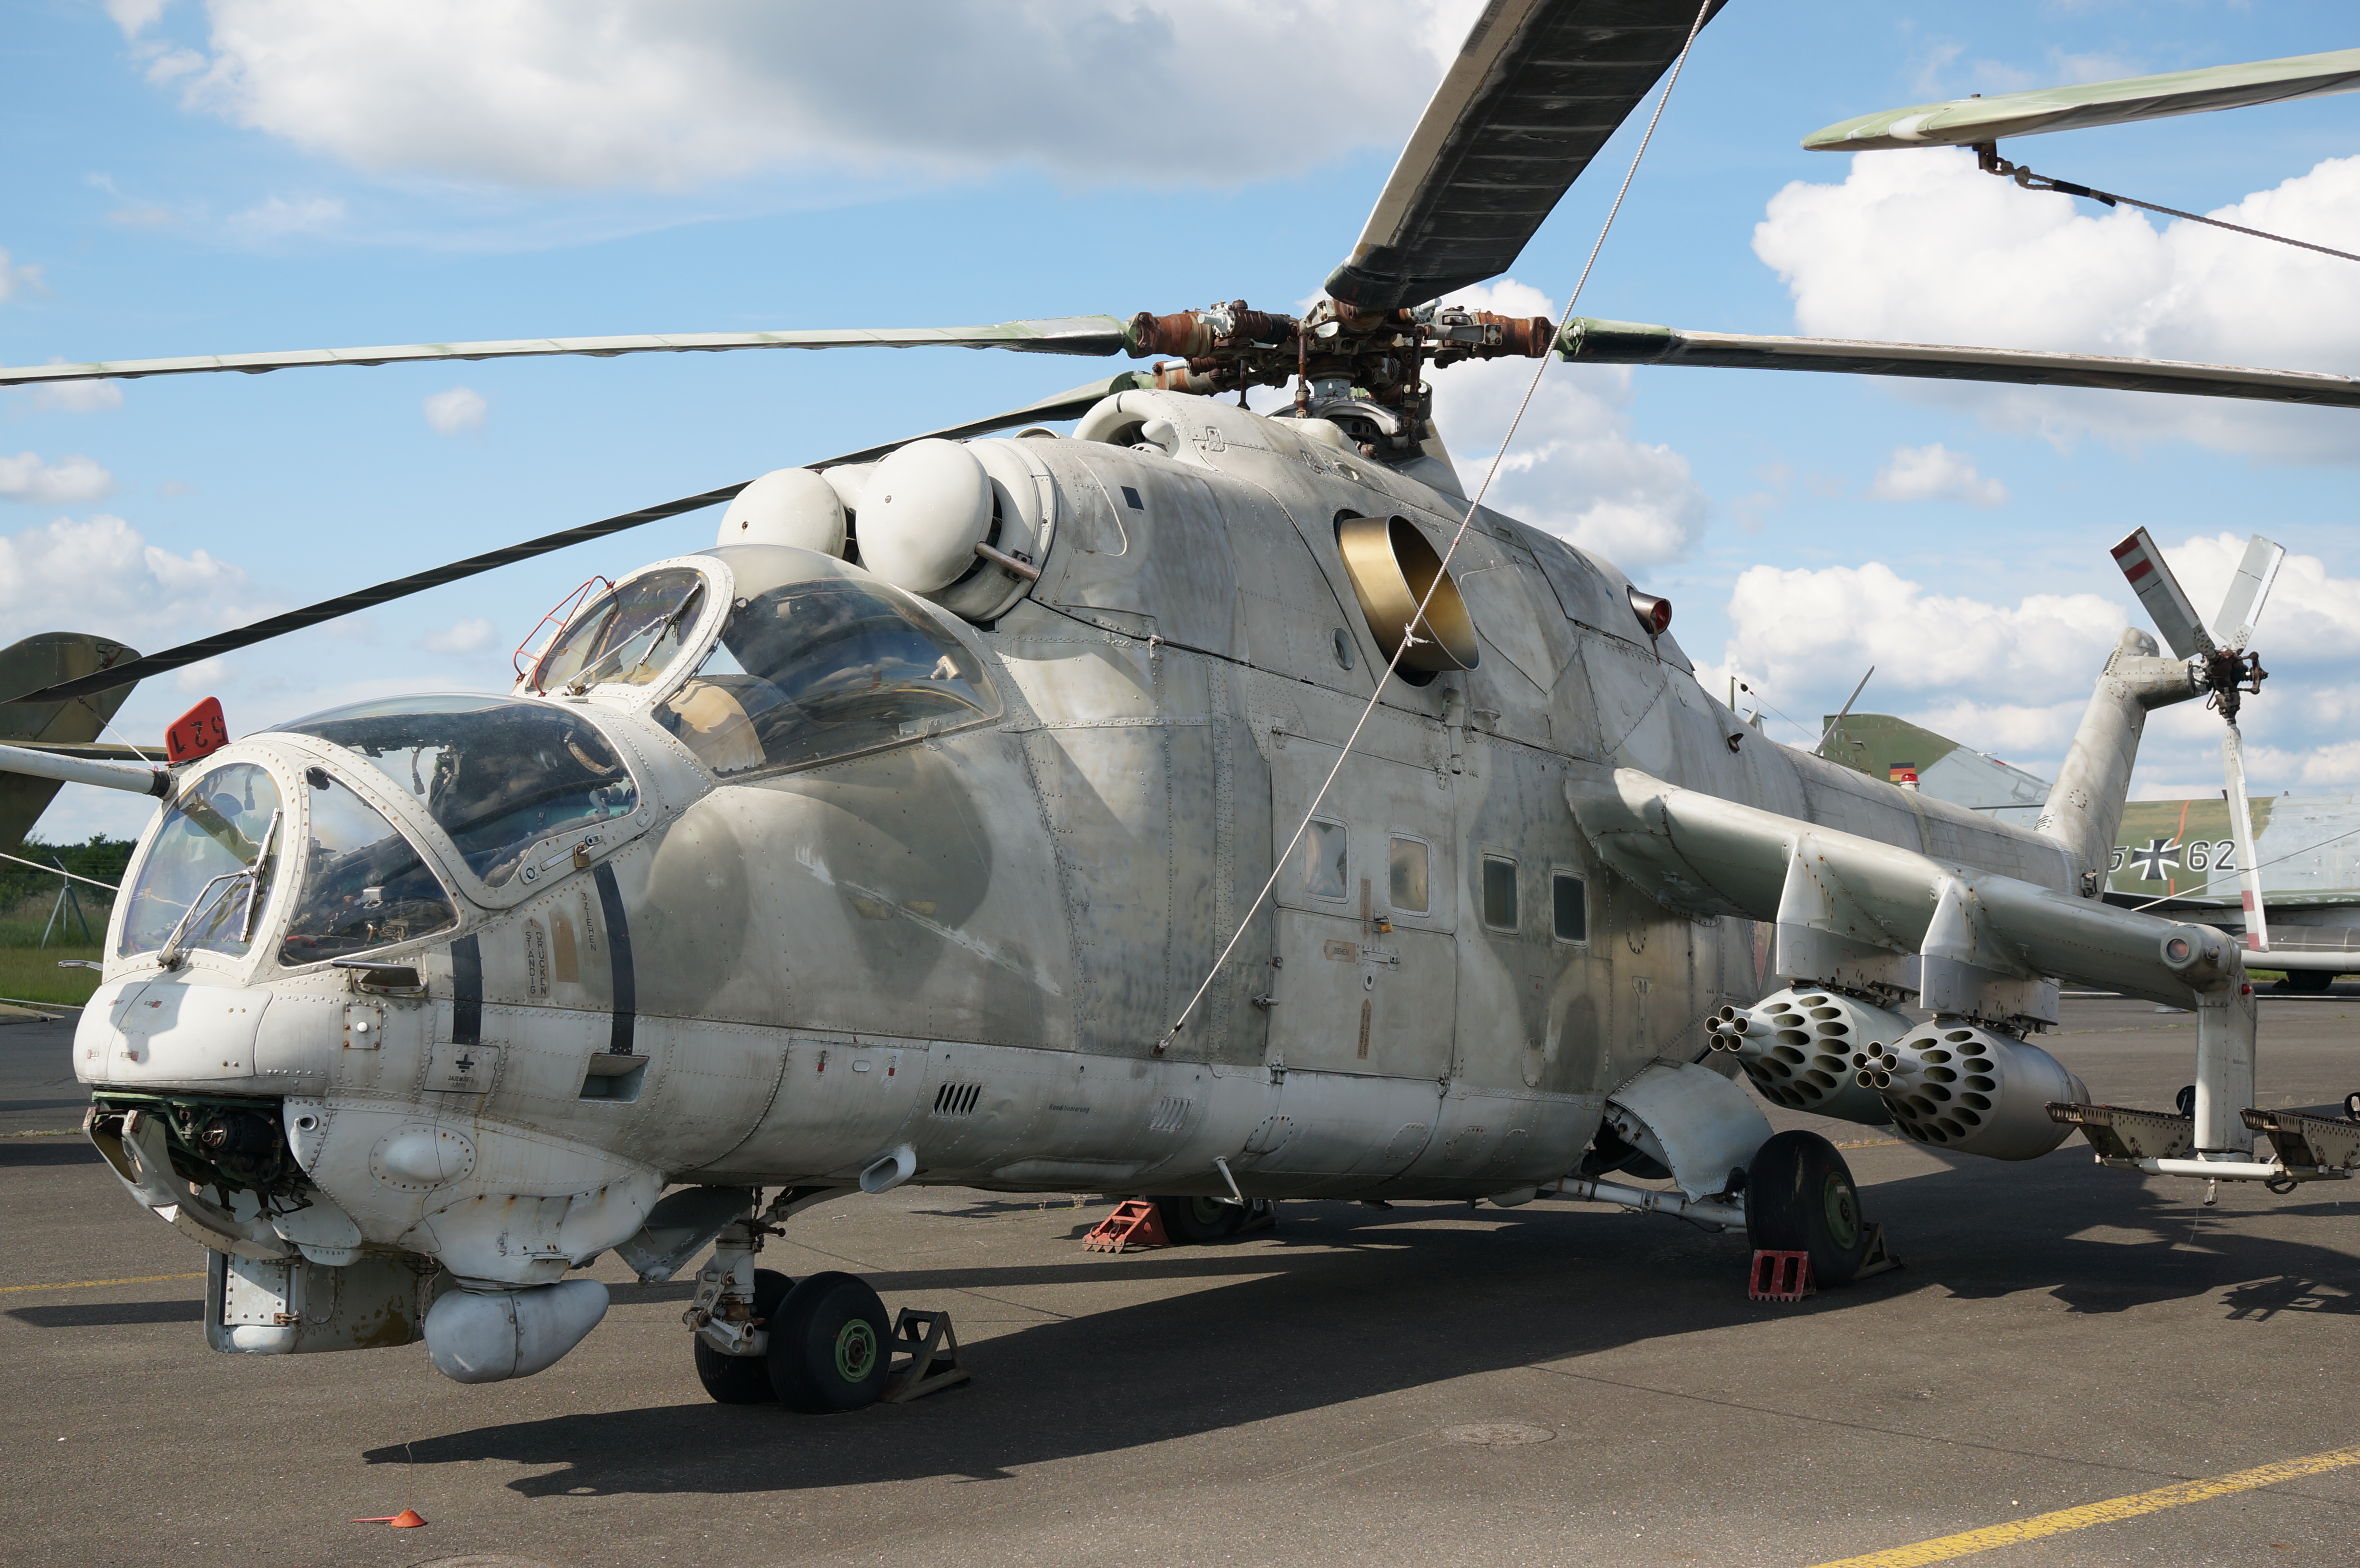
aircraft, military, vehicle, aviation, helicopter, 2014, germany, deutschland, berlin, sony, sigma, nex, nex6, lenstagged, steffenzahn, 30mm, sigma30mm28exdn, sigma30mmf28, sigma30mmf28dn, sigma30mm, rotorcraft, air force, military aircraft, atmosphere of earth, helicopter rotor, military helicopter, black hawk, sikorsky s 70, sikorsky s 61, boeing vertol ch 46 sea knight, mil mi 24, mil mi 8